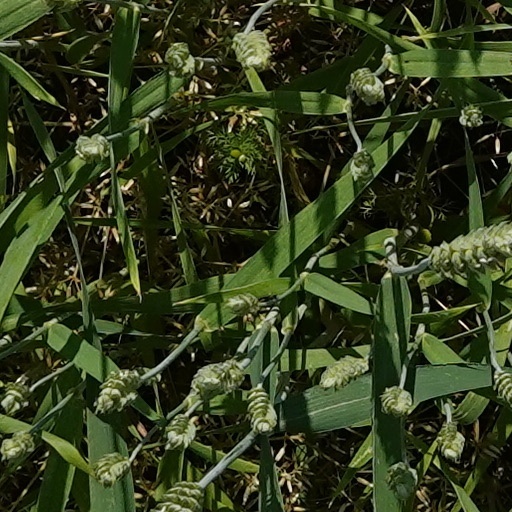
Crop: wheat